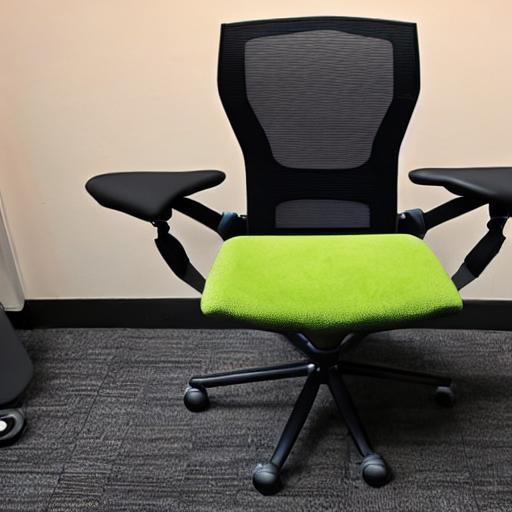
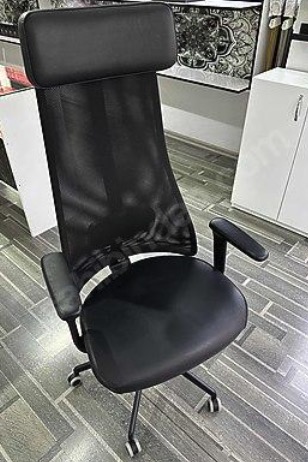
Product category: items_chair
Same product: no